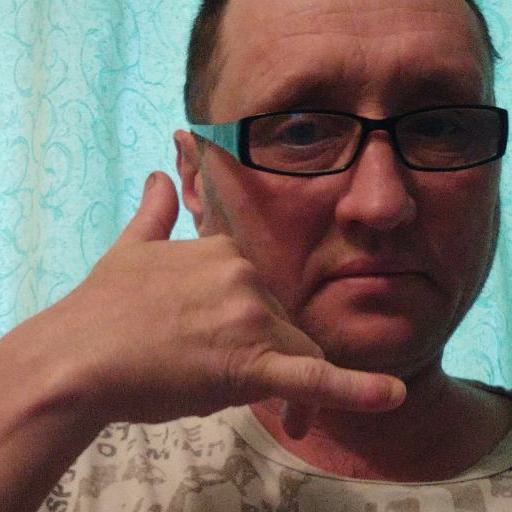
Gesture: call